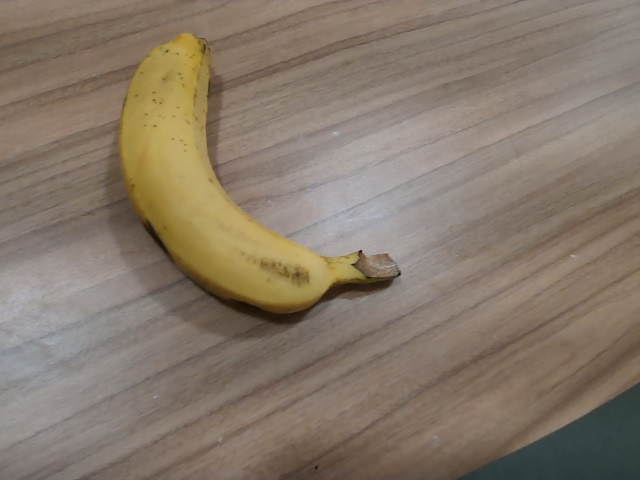
Label: Ripe_Banana